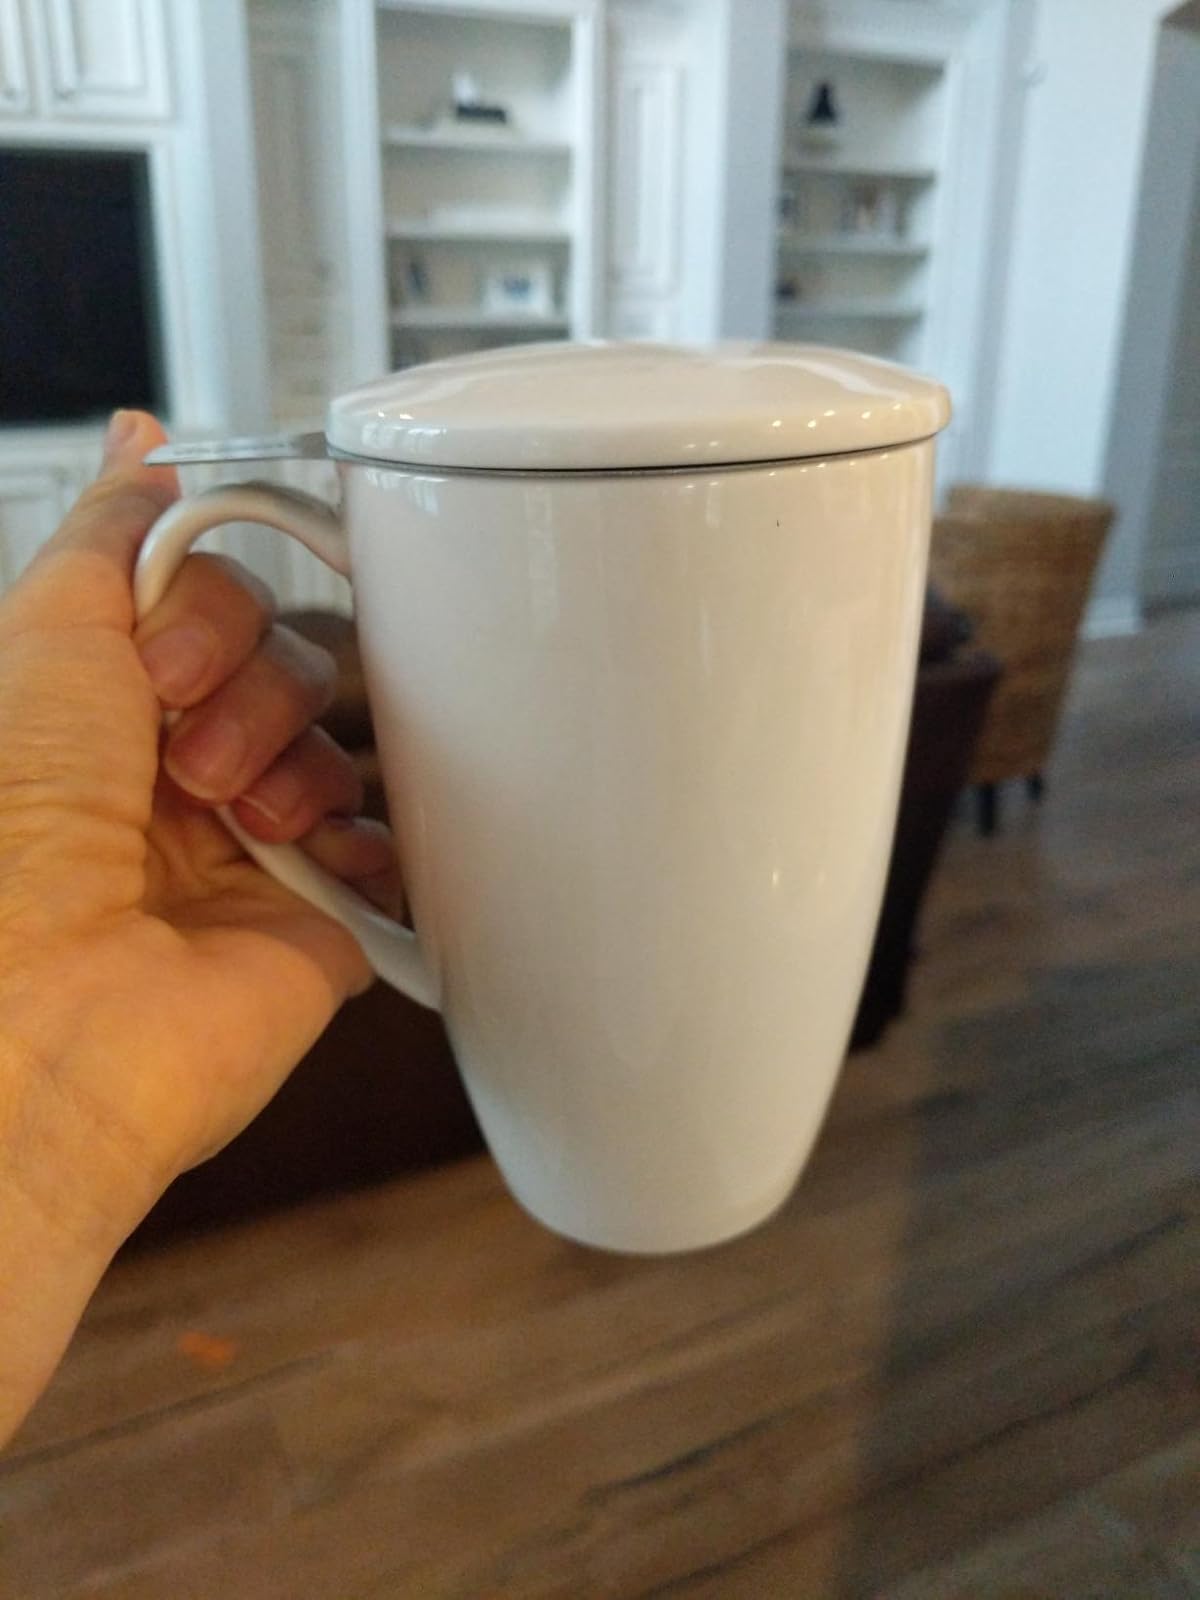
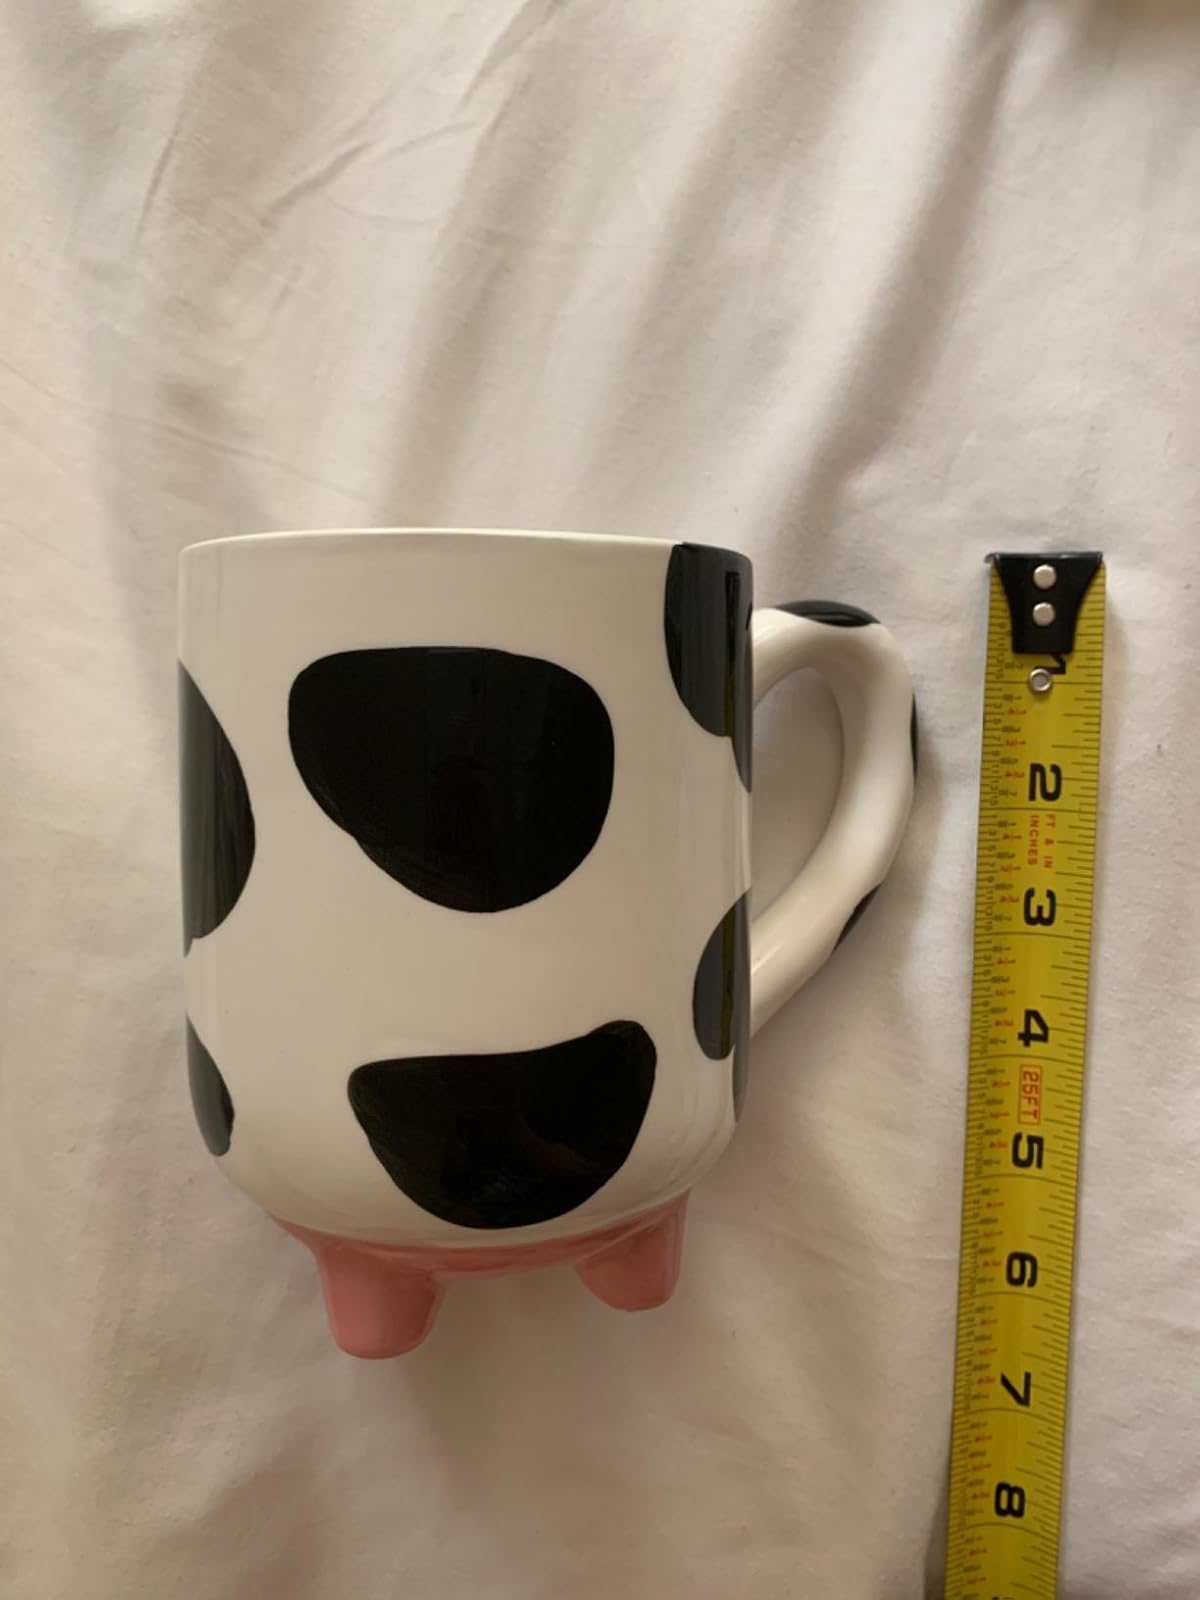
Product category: items_mug
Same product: no